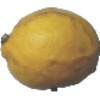
Label: Lemon 1